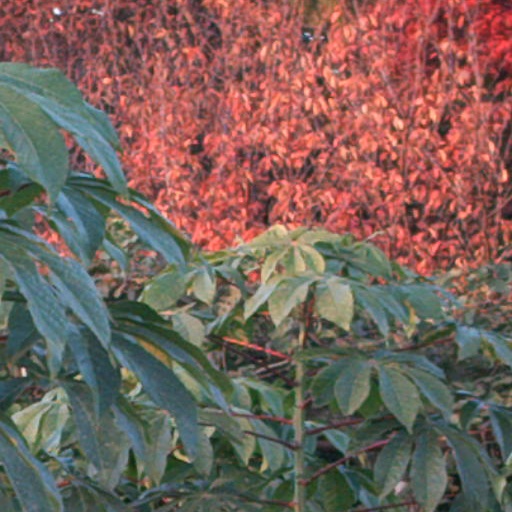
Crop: cassava